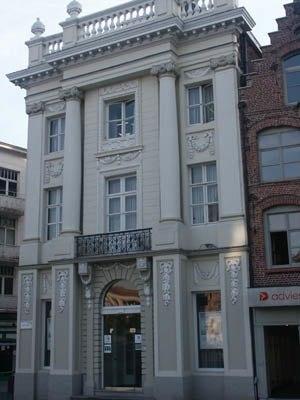
Cette page regroupe l'ensemble des monuments classés de la ville de Courtrai.
Courtrai est une ville de Belgique située en Région flamande, chef-lieu d'arrondissement en province de Flandre-Occidentale.